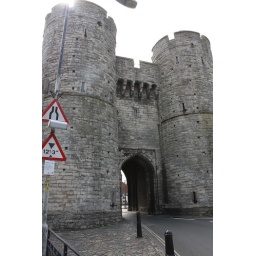
A castle gate in the middle of the road in Canterbury